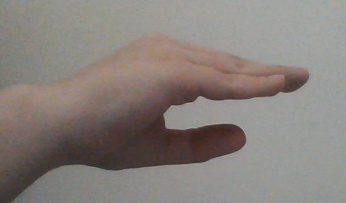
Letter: jeem